NASA wind turbines

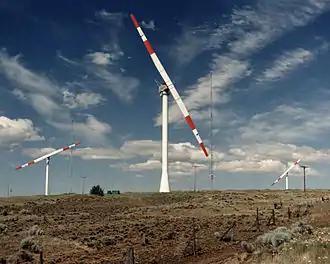
The three MOD-2 wind turbines pictured above in Goodnoe Hills during 1981 had a total generation capacity of 7.5 megawatts.

In 1977 Boeing won the NASA and US-DOE contract for the design, fabrication, construction, installation and testing of several 2.5-megawatt wind turbine models in the United States. The first four MOD-2 models went into operation during the early 1980s. The groundbreaking for the first three turbines was held on April 11, 1980, at Goodnoe Hills, Washington, to mark the start of construction. The first turbine was to become operational in December. On September 2, 1982, a fourth began operating at Medicine Bow, Wyoming. The Bonneville Power Administration bought the generated electricity of the Goodnoe Hills turbines and integrated it into the regional power grid. During the periods of May 1981, the three turbines at the Goodnoe Hills site formed the first wind farm in the world. The Goodnoe Hills site was primarily a research project for Boeing, Bonneville Power Administration, NASA and the Battelle Memorial Institute. The Solar Energy Research Institute also evaluated the suitability of megawatt-class wind turbines as a source of electricity. During 1986, the MOD-2 wind turbines of Goodnoe Hills were dismantled. In 1985, the last full year of operation, the combined electrical output of the three turbines was 8,251 megawatt-hours. The Medicine Bow MOD-2 wind turbine was sold for scrap in 1987. In 2008, the Goodnoe Hills Wind Farm opened on the same site with 47 REpower 2.0 MW wind turbines for a combined nameplate capacity of 94 MW. enXco/Power Holdings owns the wind farm, with PacifiCorp as the power purchaser.